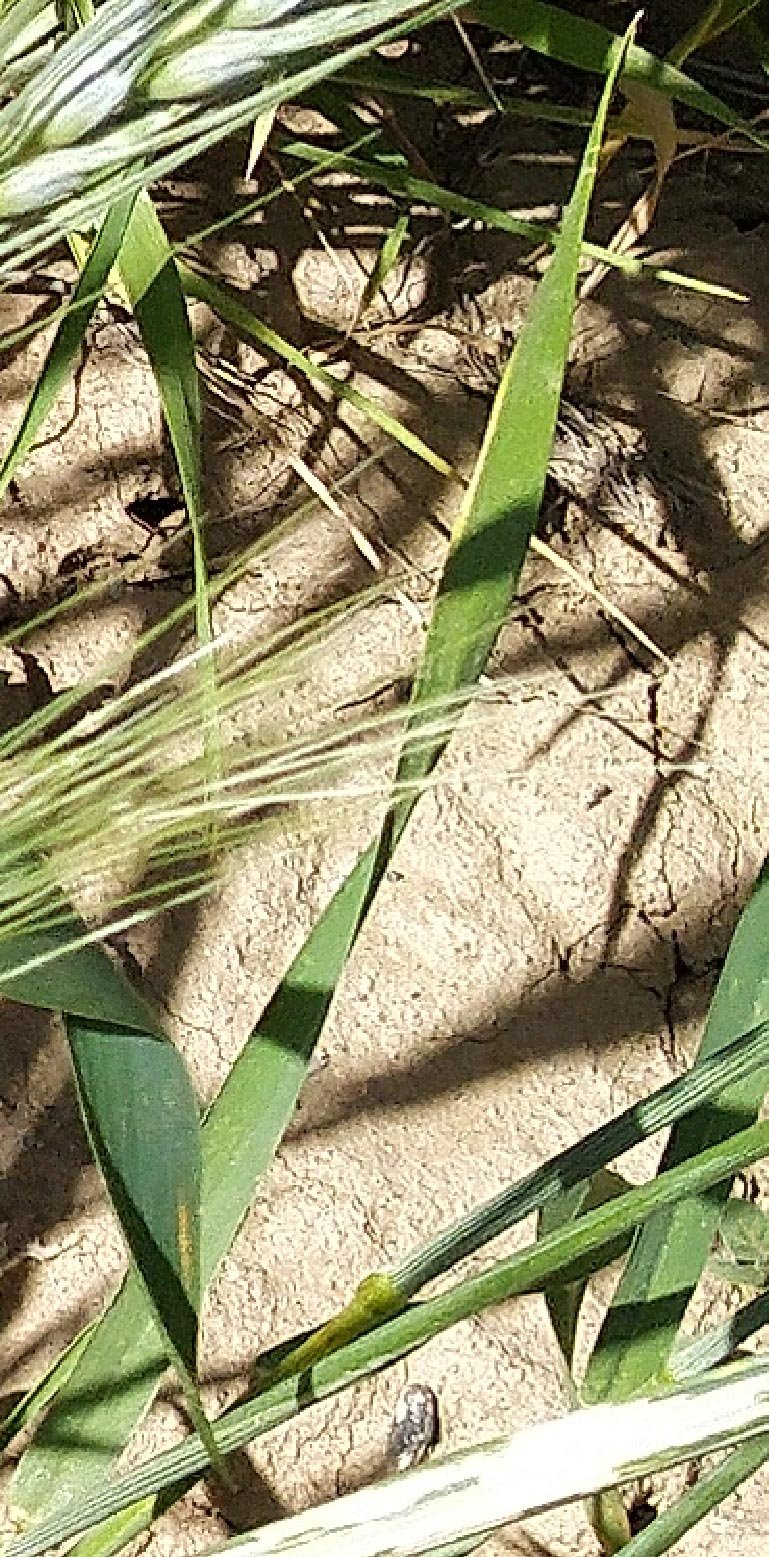
Label: Wheat___Healthy